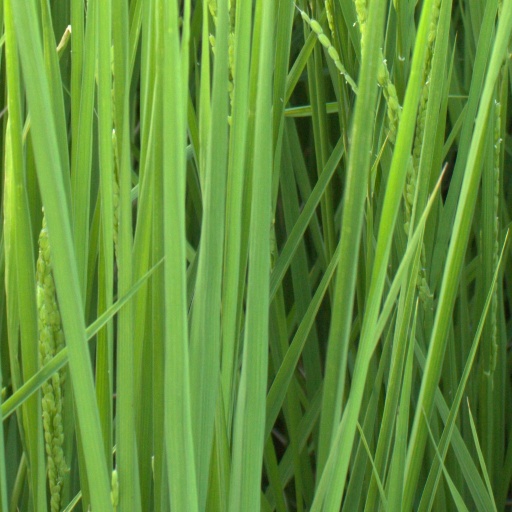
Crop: rice